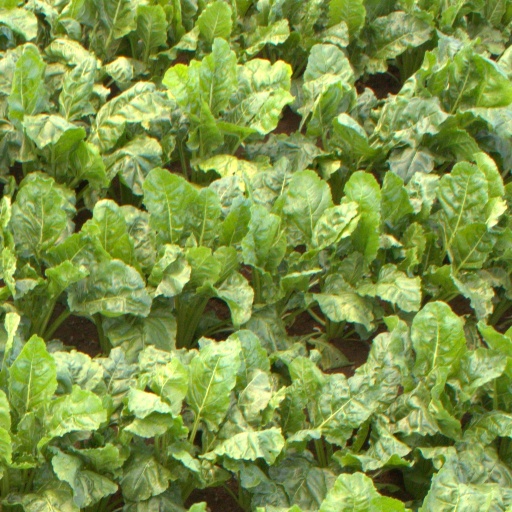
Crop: sugar beet